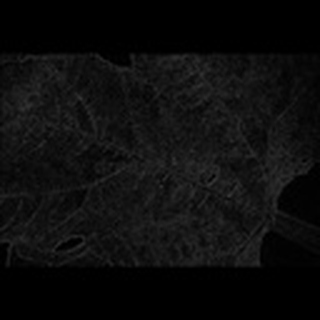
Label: cotton_powdery_mildew